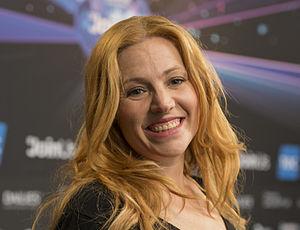
Valentina Monetta, née le 1ᵉʳ mars 1975 à Saint-Marin dans le pays homonyme, est une chanteuse saint-marinaise.